Boston-Maine Airways

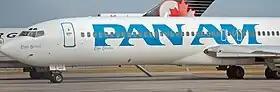
"Clipper Guilford", a Boeing 727-200 operating for Pan American Clipper Connection in 2007

Boston-Maine Airways was established in March 1999 and started operations in May 2000. It was founded as a feeder for the third incarnation of Pan American Airways and also flew leased BAe Jetstream 31 aircraft for Caesar's of Atlantic City, New Jersey. It was wholly owned by Pan Am Systems (formerly known as "Guilford Transportation Industries"), which owned the Pan Am brand.